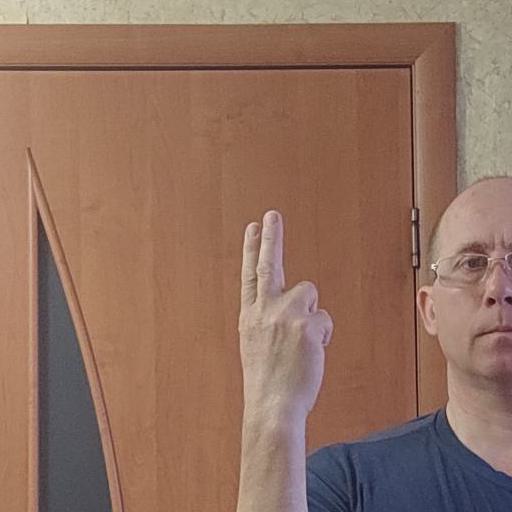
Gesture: two_up_inverted